Gerhard Hager

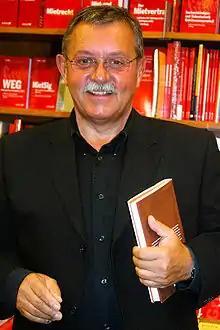
Hager holding one of his books at a bookstore

Hager was born in Vienna, Austria on 26 September 1942, as the nephew of Gustav Krist and grew up under the impressions of the aftermath of World War II.